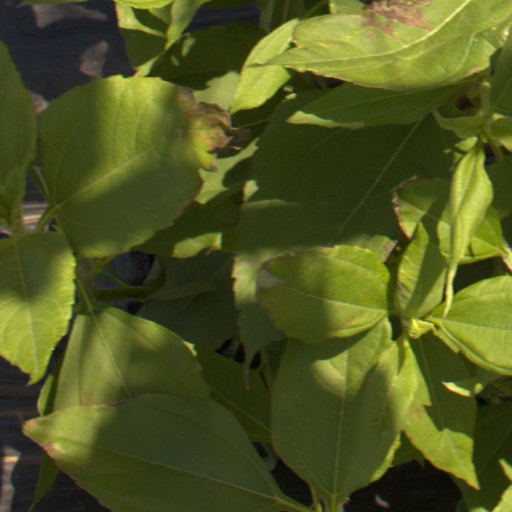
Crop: Jerusalem artichoke